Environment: real
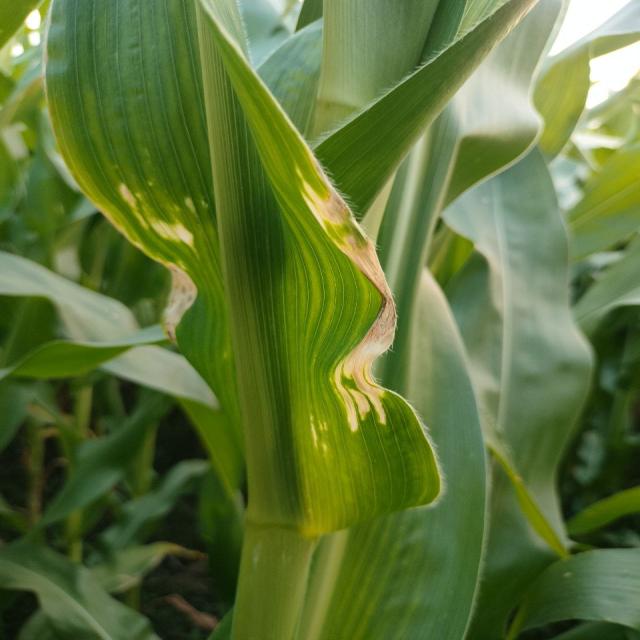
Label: northern_corn_leaf_blight